Aadorf

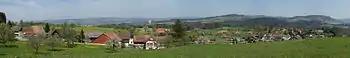
Countryside near Aadorf

Aadorf has an area, , of . Of this area, or 52.0% is used for agricultural purposes, while or 28.1% is forested. Of the rest of the land, or 19.2% is settled (buildings or roads), or 0.4% is either rivers or lakes and or 0.4% is unproductive land.